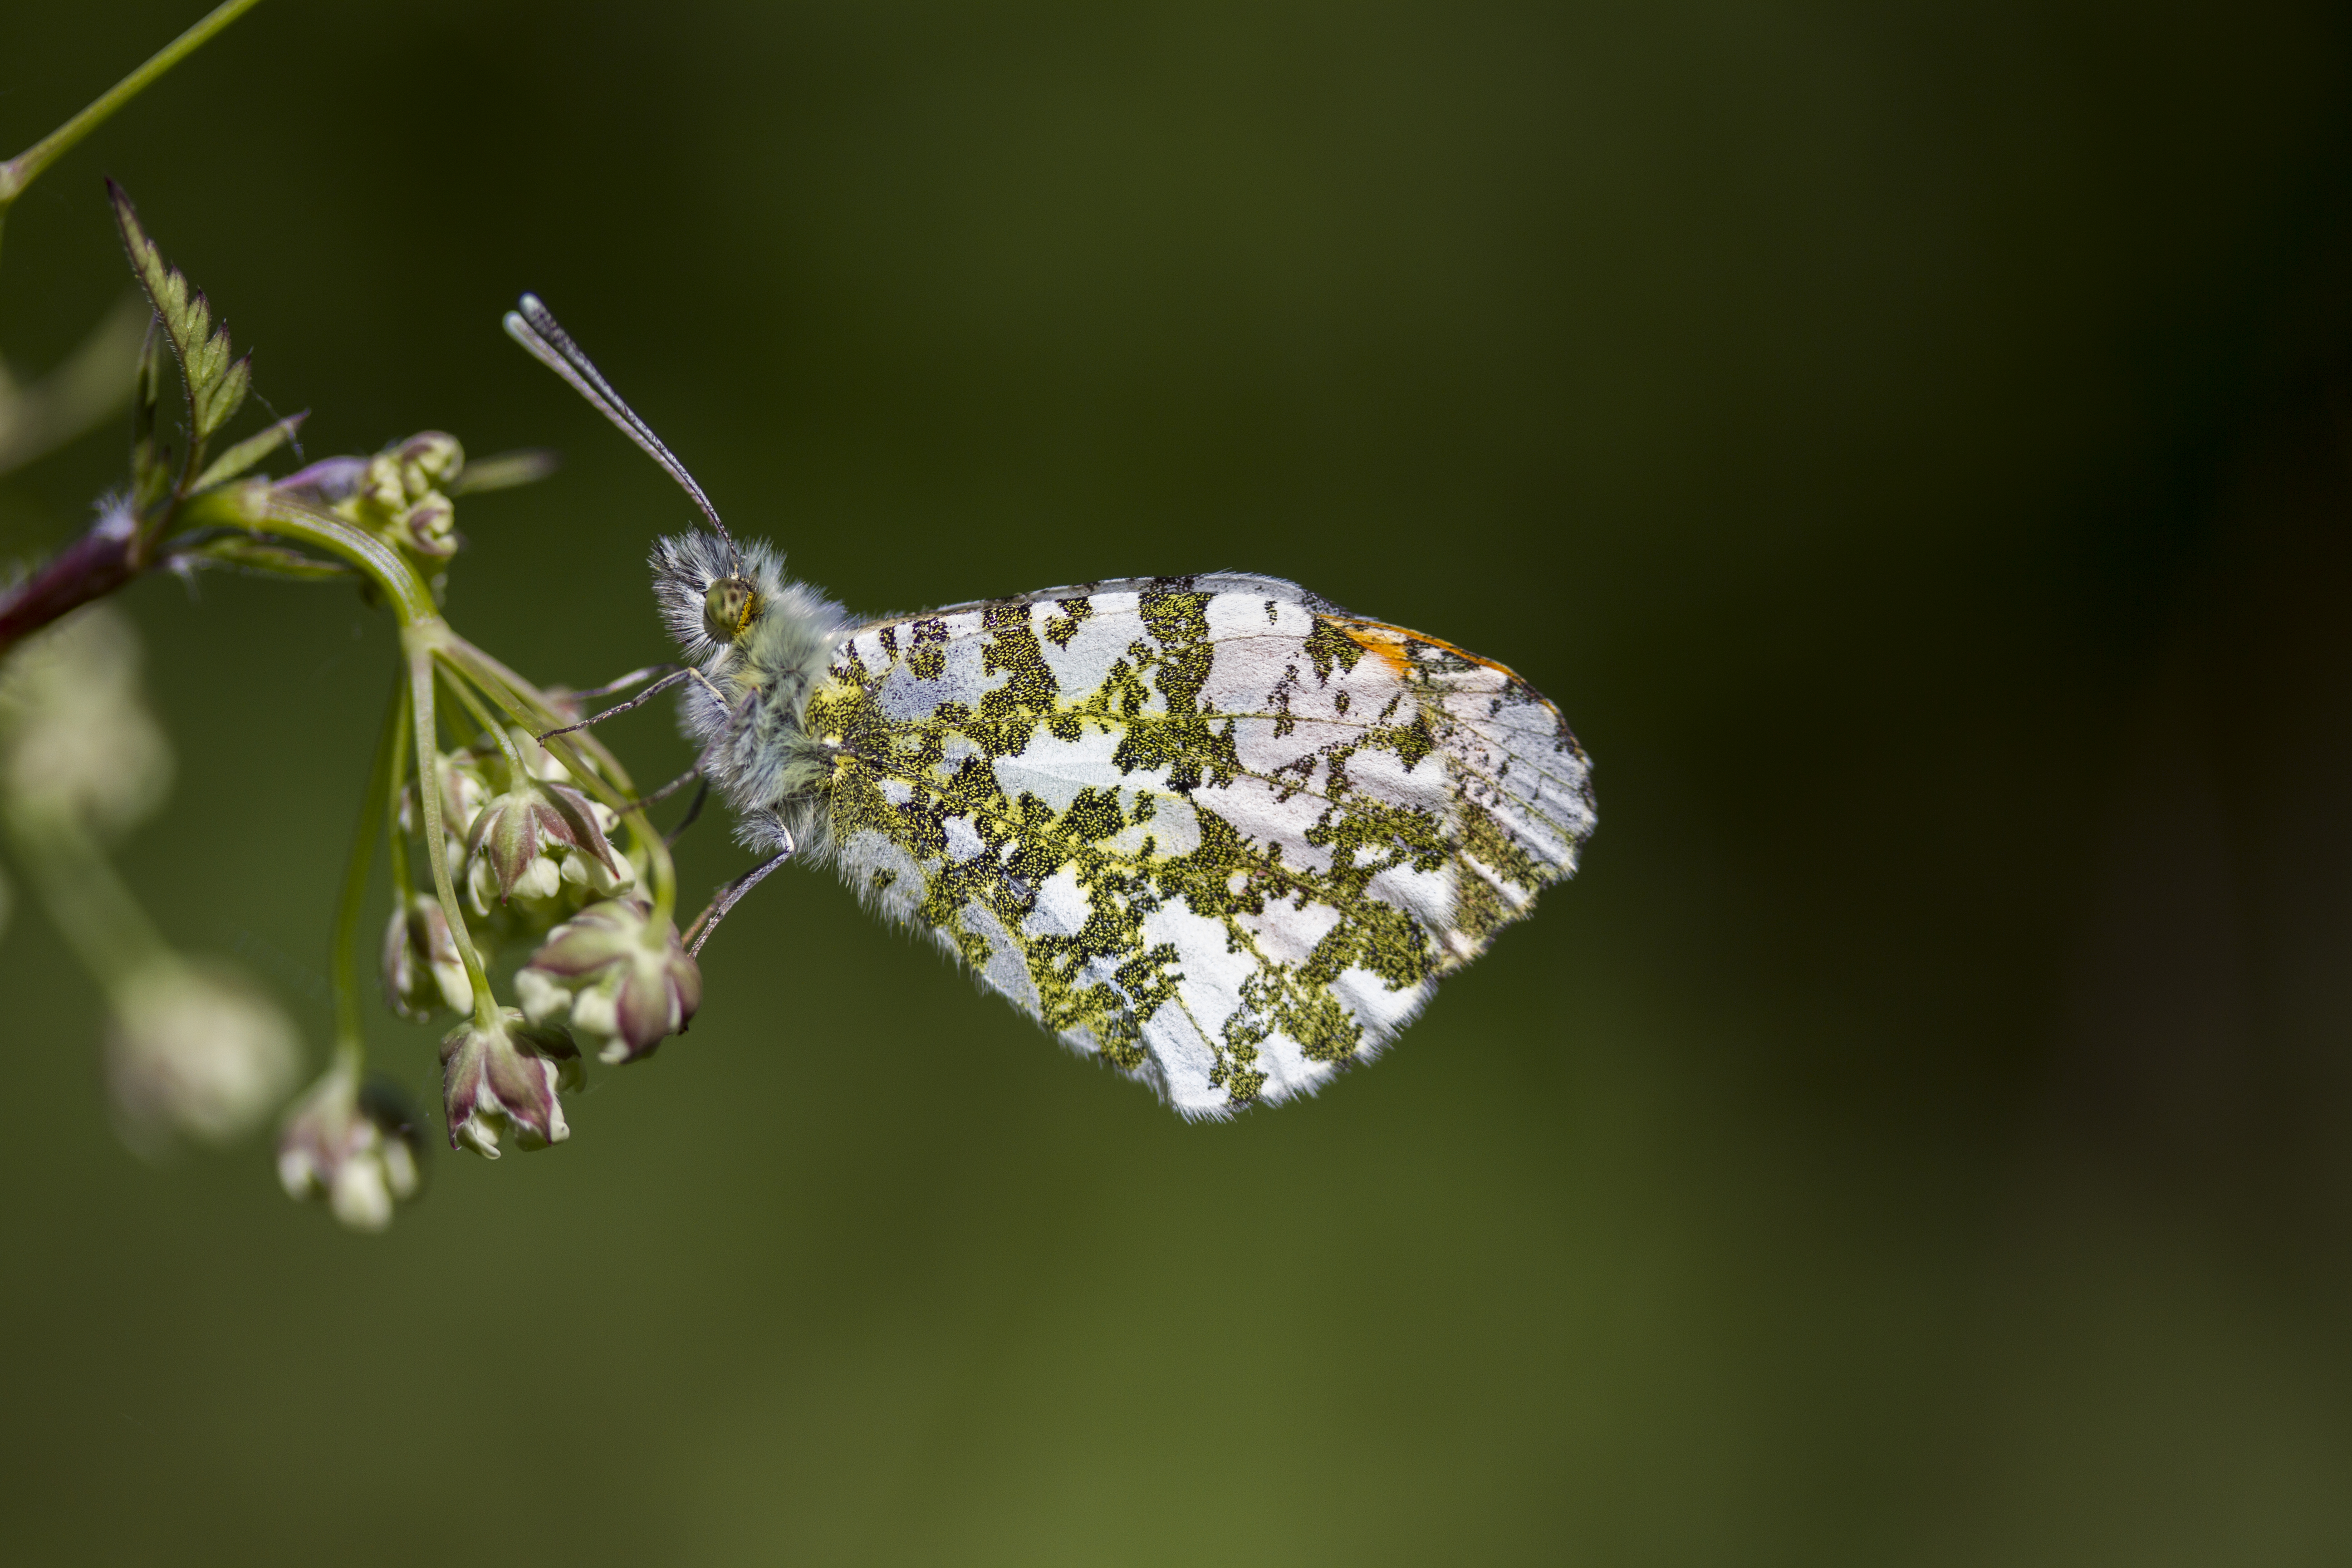
nature, branch, blossom, plant, photography, leaf, flower, insect, botany, butterfly, flora, fauna, invertebrate, wildflower, close up, uk, nectar, peterborough, macro photography, pollinator, plant stem, moths and butterflies, lycaenid